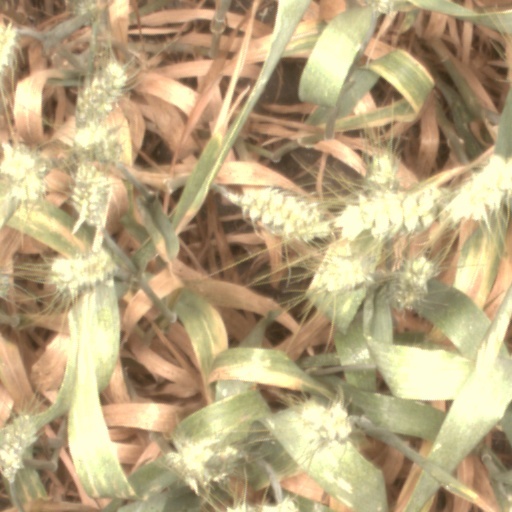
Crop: wheat